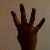
The image shows a hand gesture representing the number 4 in Indian Sign Language.